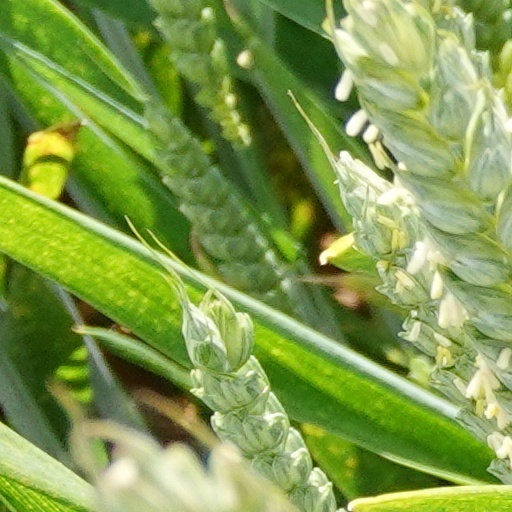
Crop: wheat